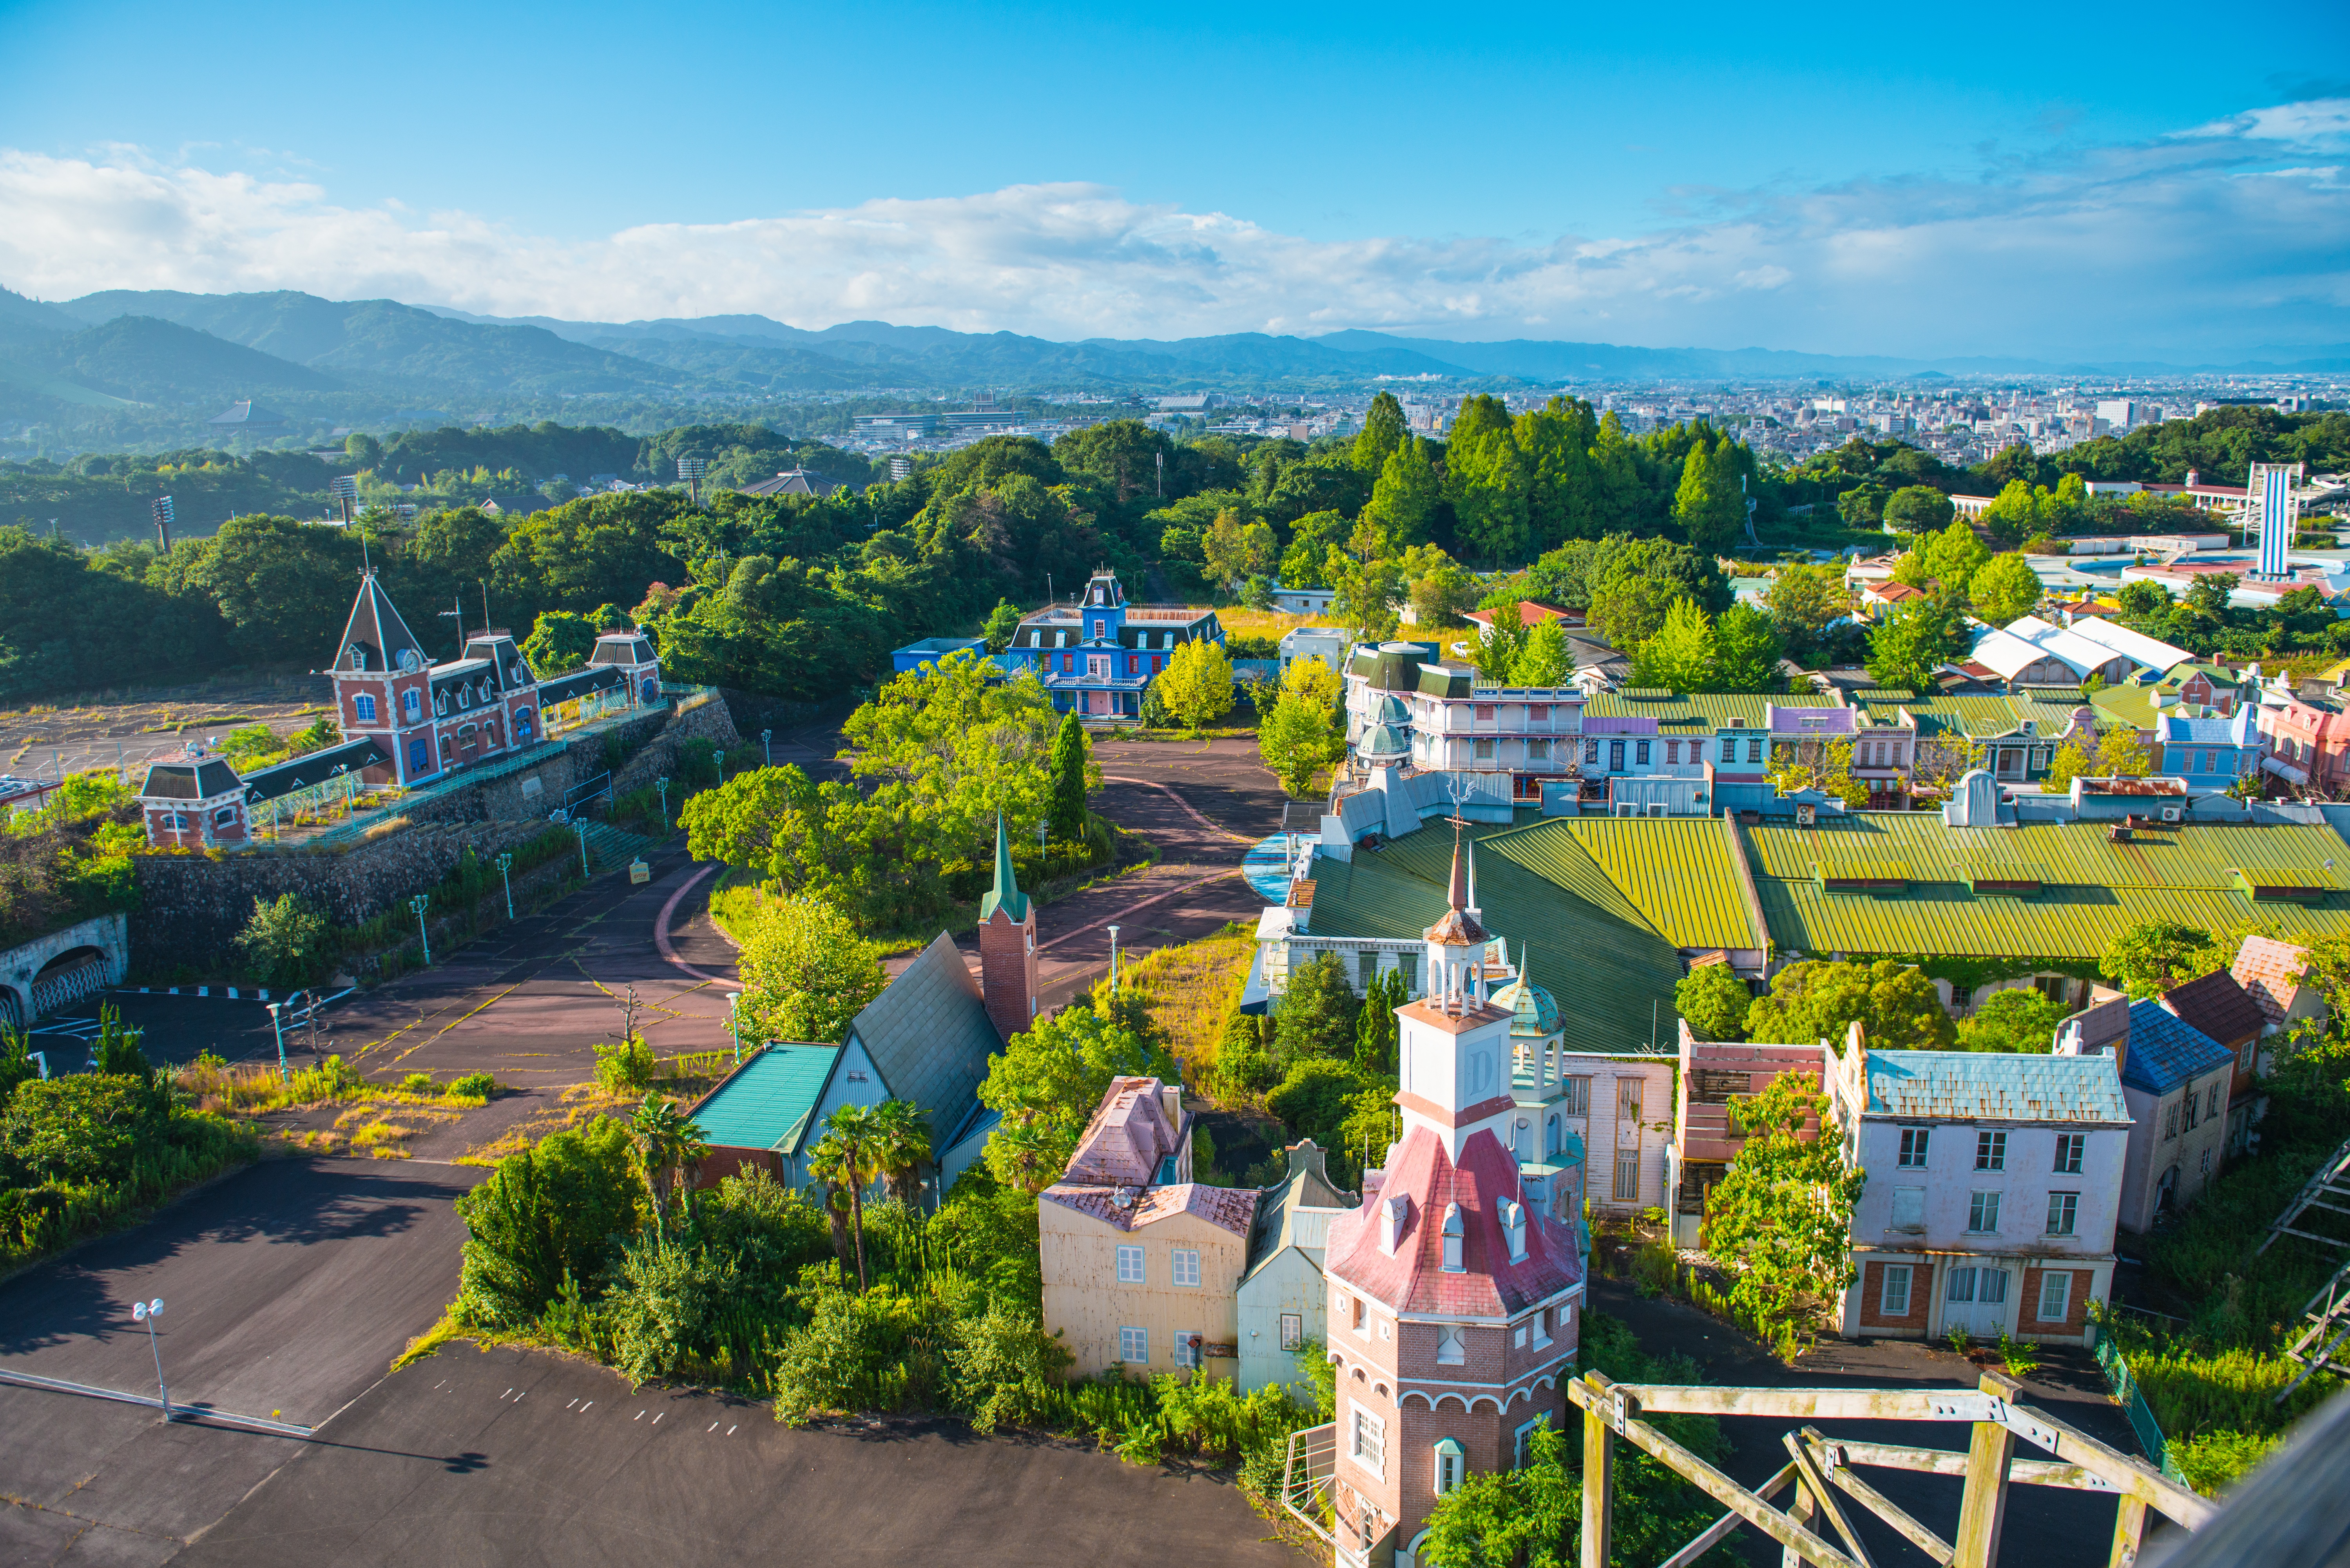
outdoor, mountain, town, vacation, village, amusement park, park, abandoned, attraction, ruin, tourism, lifestyle, japan, childhood, children, japanese, haikyo, resort, nara, roller, amusement, forgotten, entertainment, dreamland, theme, aerial photography, residential area, human settlement